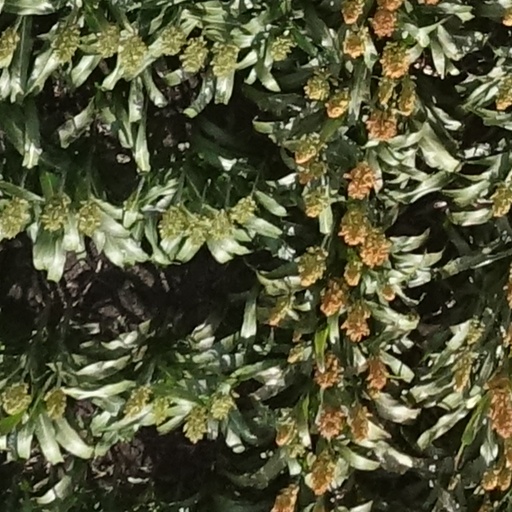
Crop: sorghum